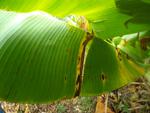
Label: segatoka